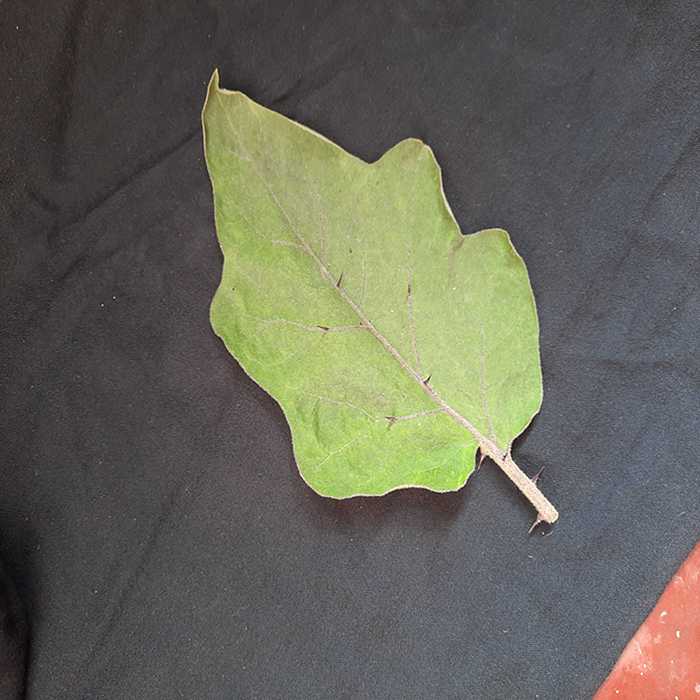
Plant: Eggplant
Label: Eggplant fresh leaf